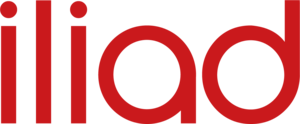
Iliad est un groupe français de télécommunications fondé par Xavier Niel en 1991 et présidé par Cyril Poidatz depuis 2004. Il est présent en France, en Italie et au Maroc. En 2014, il a réalisé 61 % de son chiffre d'affaires dans l'internet fixe et 39 % dans la téléphonie mobile.